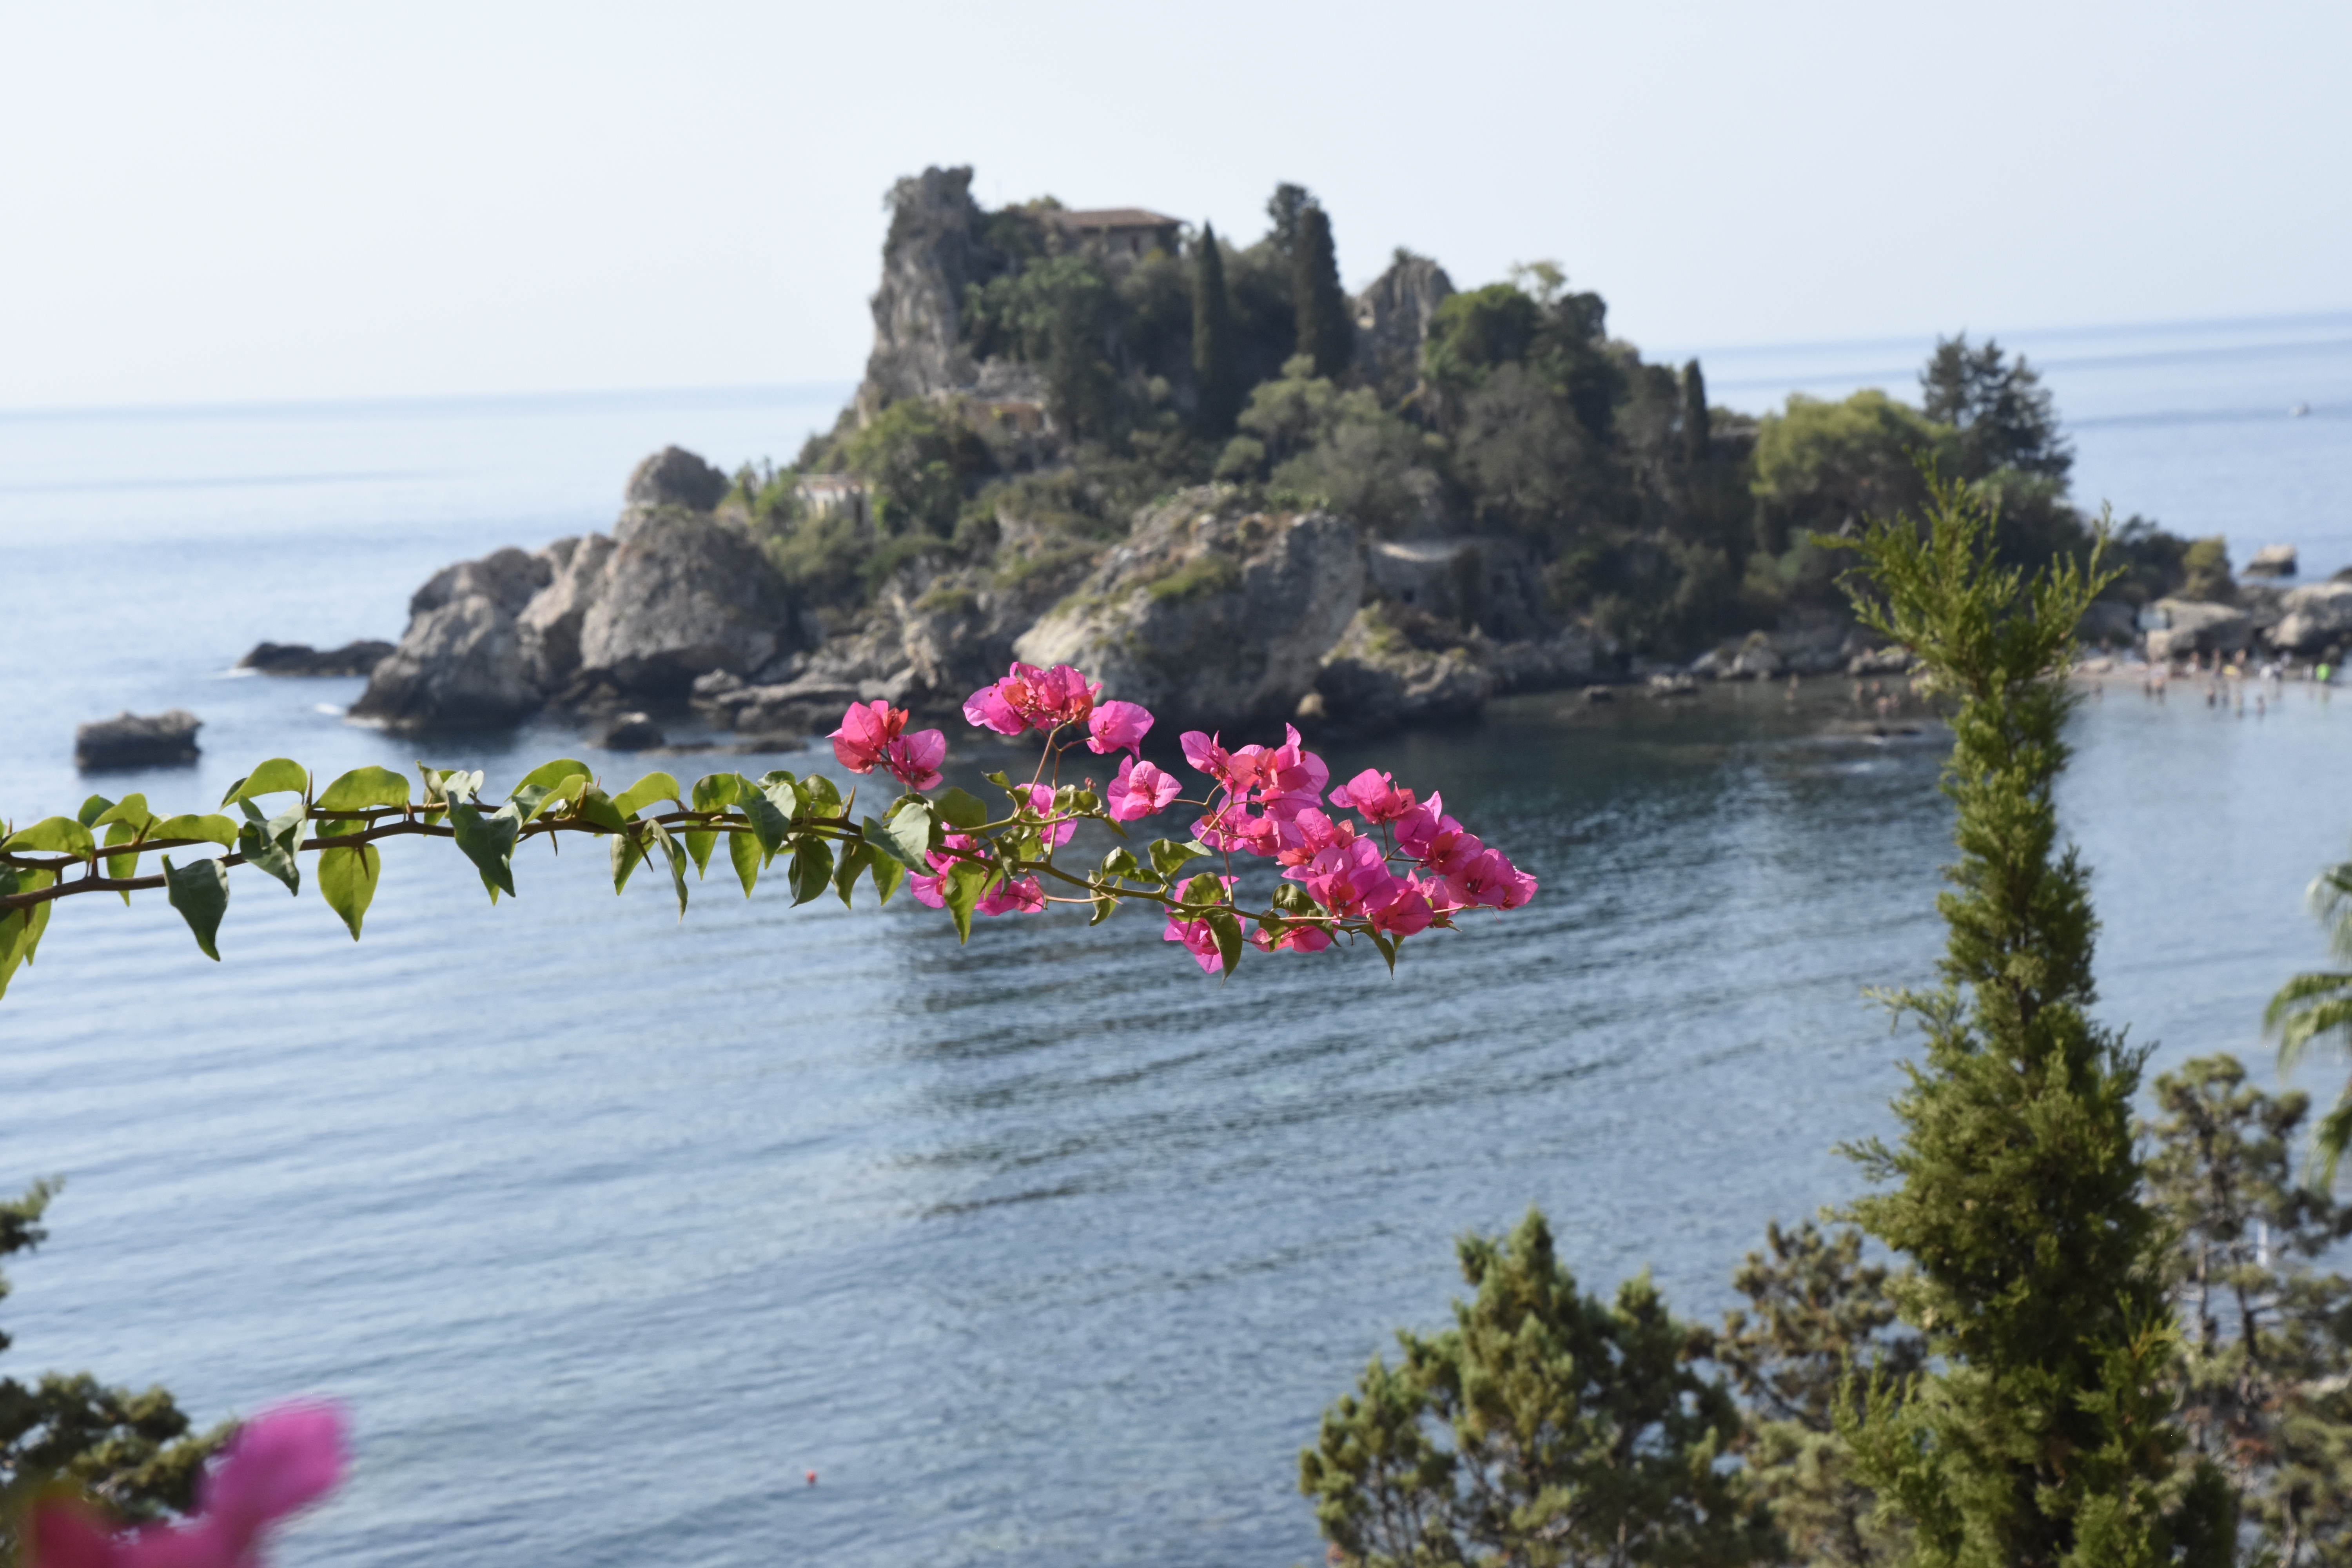
natural, water, flower, sky, plant, natural landscape, vegetation, coastal and oceanic landforms, tree, mountain, lake, travel, landscape, waterway, headland, shore, leisure, island, klippe, tropics, horizon, coast, rock, wilderness, cape, magenta, ocean, beach, tourism, sound, hill, bay, cove, vacation, inlet, cliff, reservoir, islet, outcrop, water transportation, skerry, caribbean, promontory, lake district, sea, archipelago, loch, channel, bight, stack